Jim Bittermann

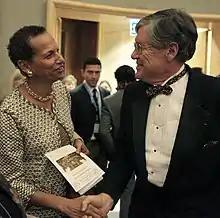
Jim Bittermann (right) with Betty E. King (2011)

Jim Bittermann is Senior European correspondent for CNN since 1996.